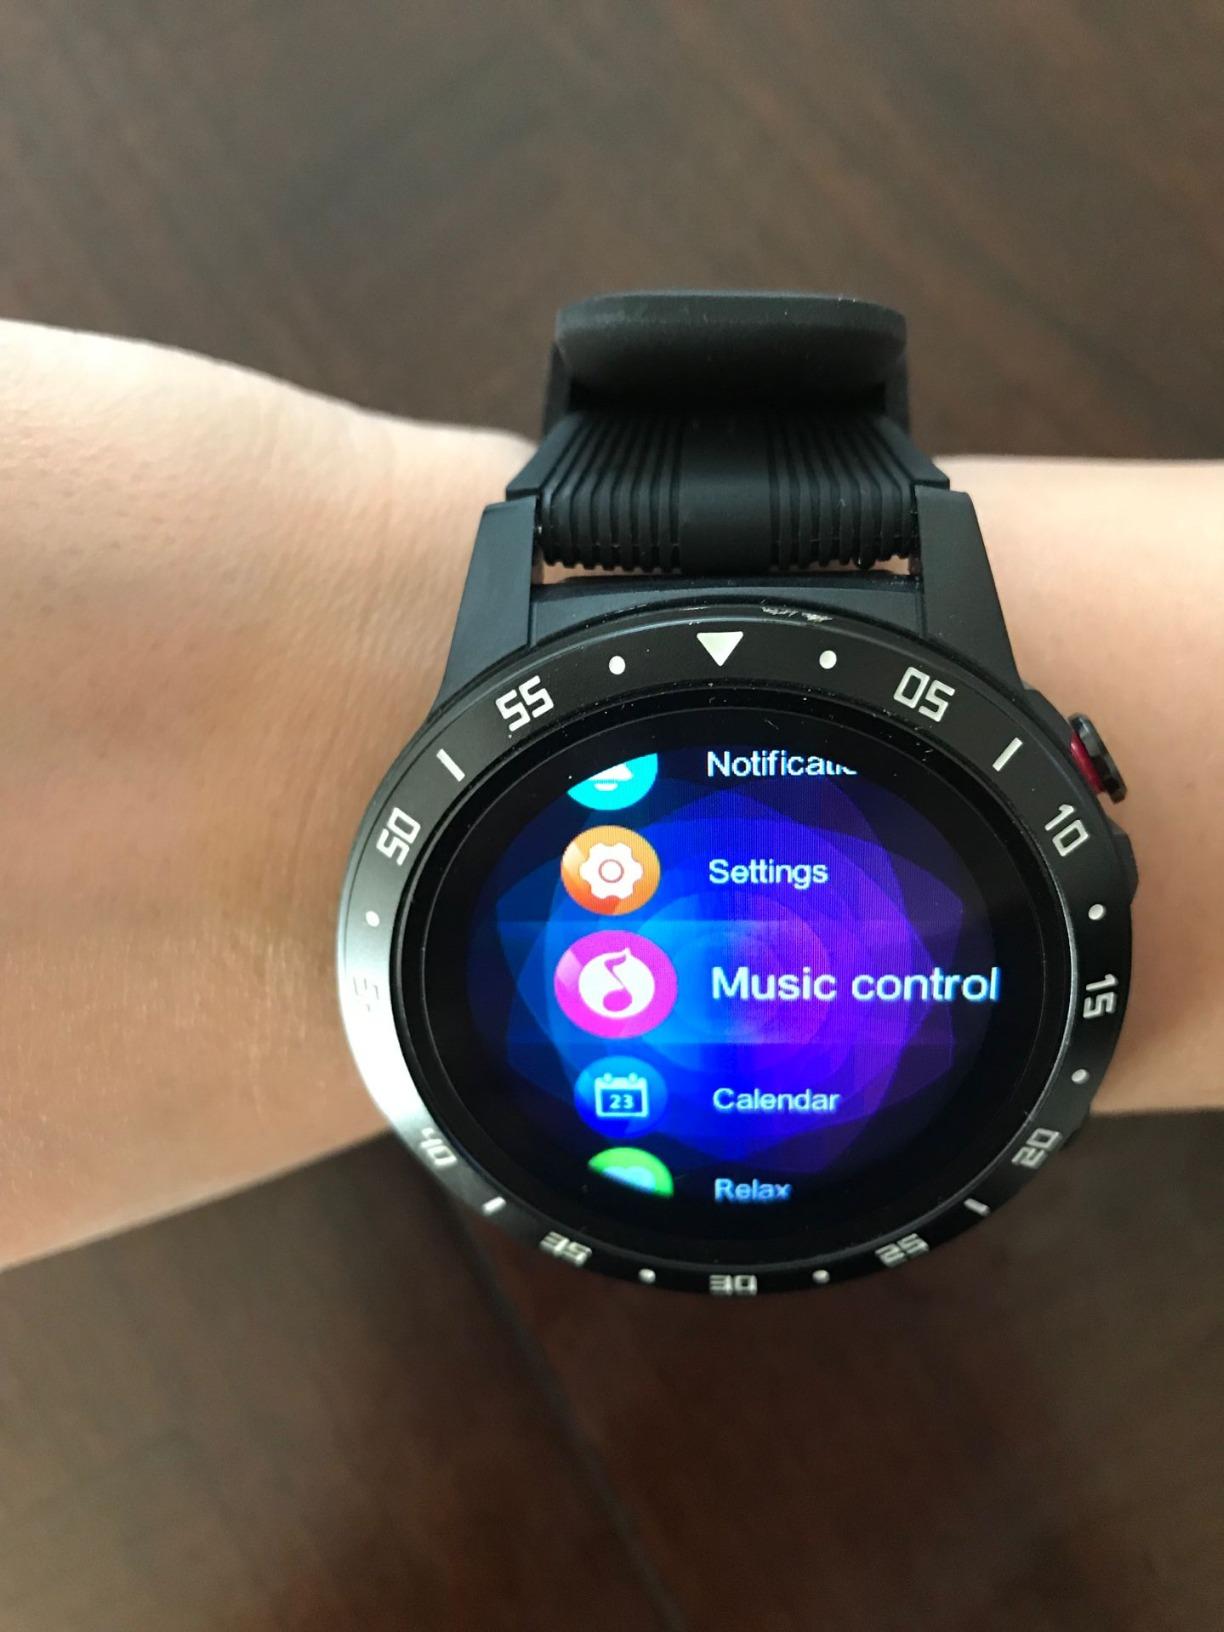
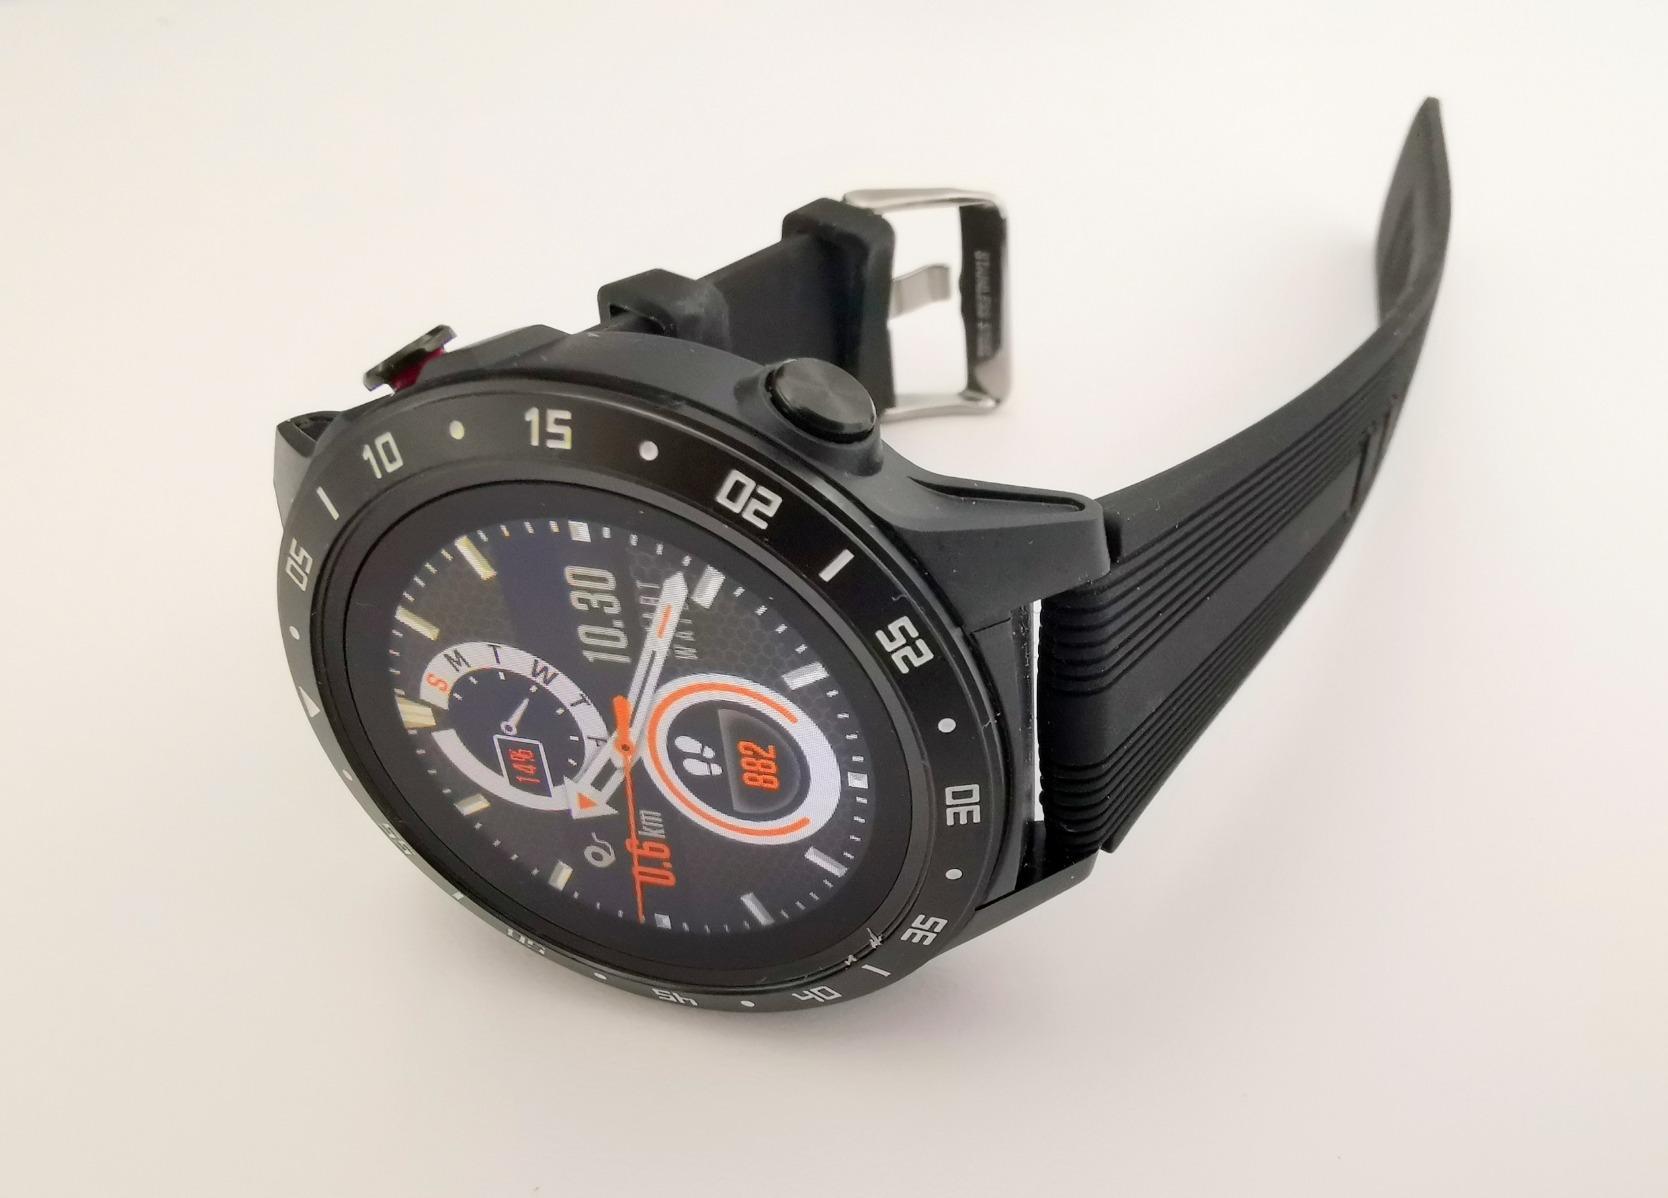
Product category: smartwatch
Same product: yes